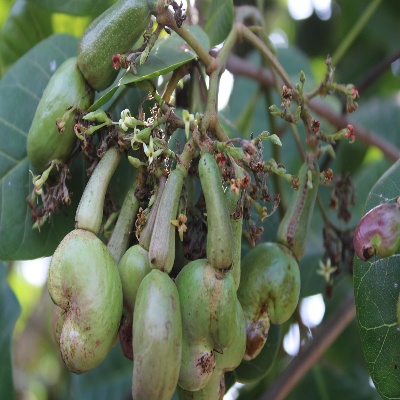
Crop: Cashew
Condition: healthy